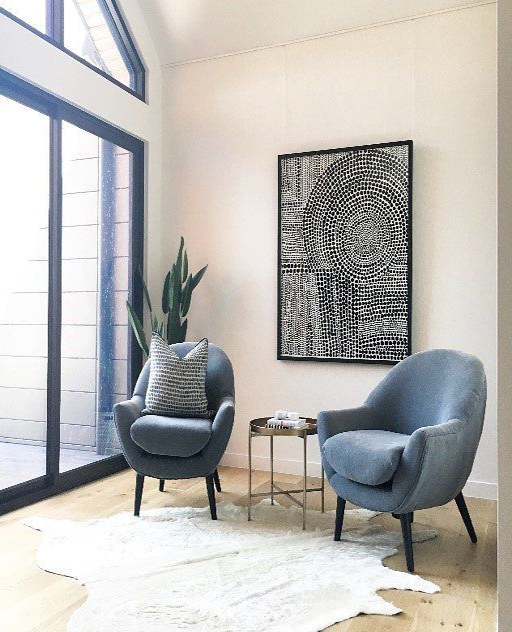
it 's time for the weekend !